Mohorovičić (crater)

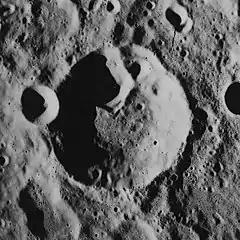
Apollo 17 image

Mohorovičić is a lunar impact crater that is located on the far side of the Moon. It lies to the southwest of the larger crater Doppler and the huge walled plain Korolev. To the southwest of Mohorovičić is a small lunar mare that has been named Lacus Oblivionis. Due south of it is an unnamed mountain that formed during the impact that created the South Pole-Aitken Basin.